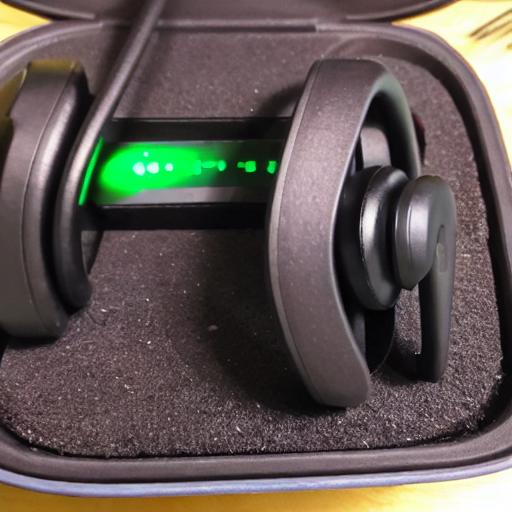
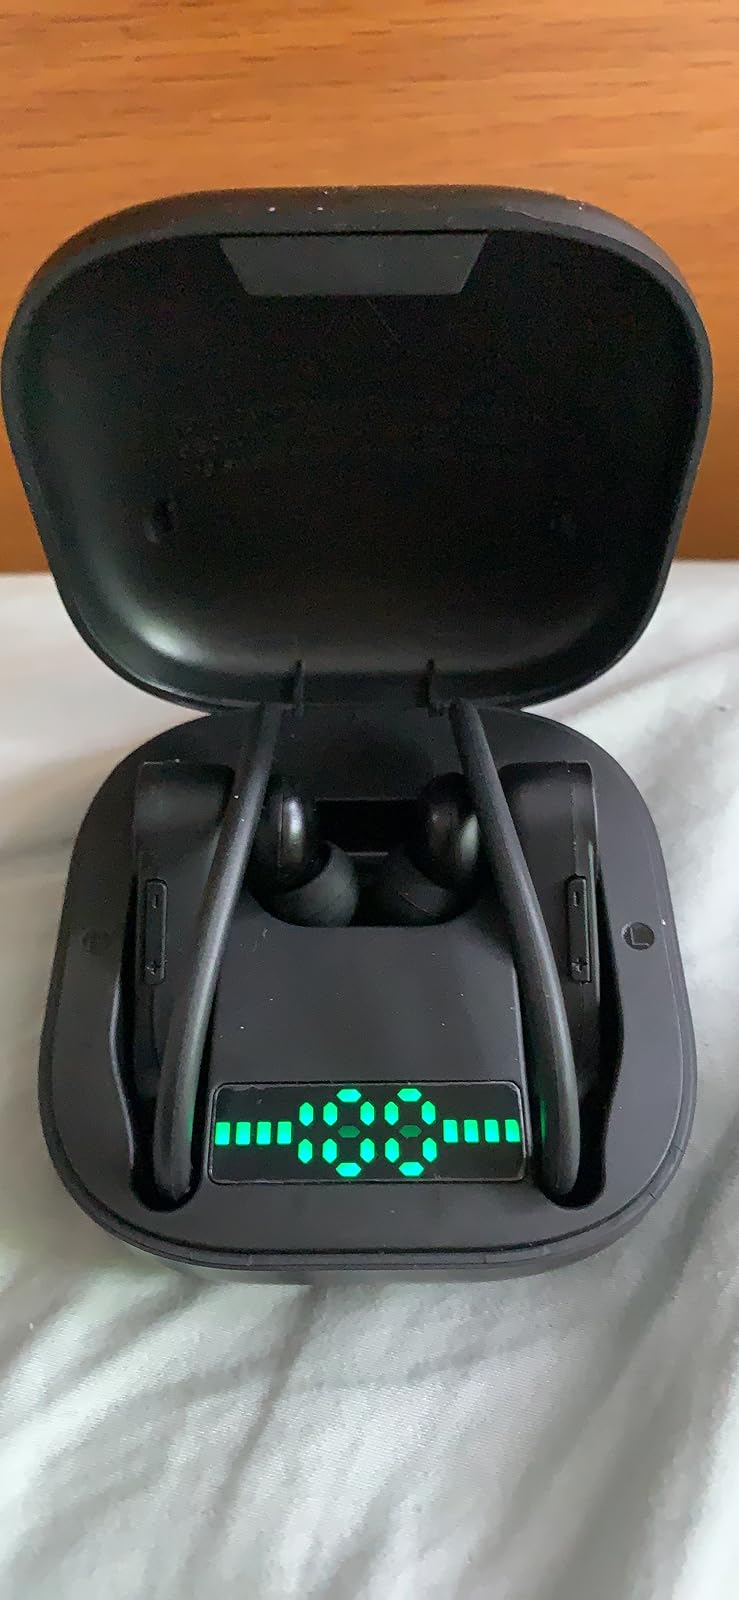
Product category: earbuds
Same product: no